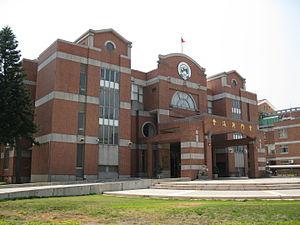
Kinmen est une île de la République de Chine, formant l'essentiel du comté de Kinmen au sein de sa province du Fujian. De nombreux habitants parlent le minnan.